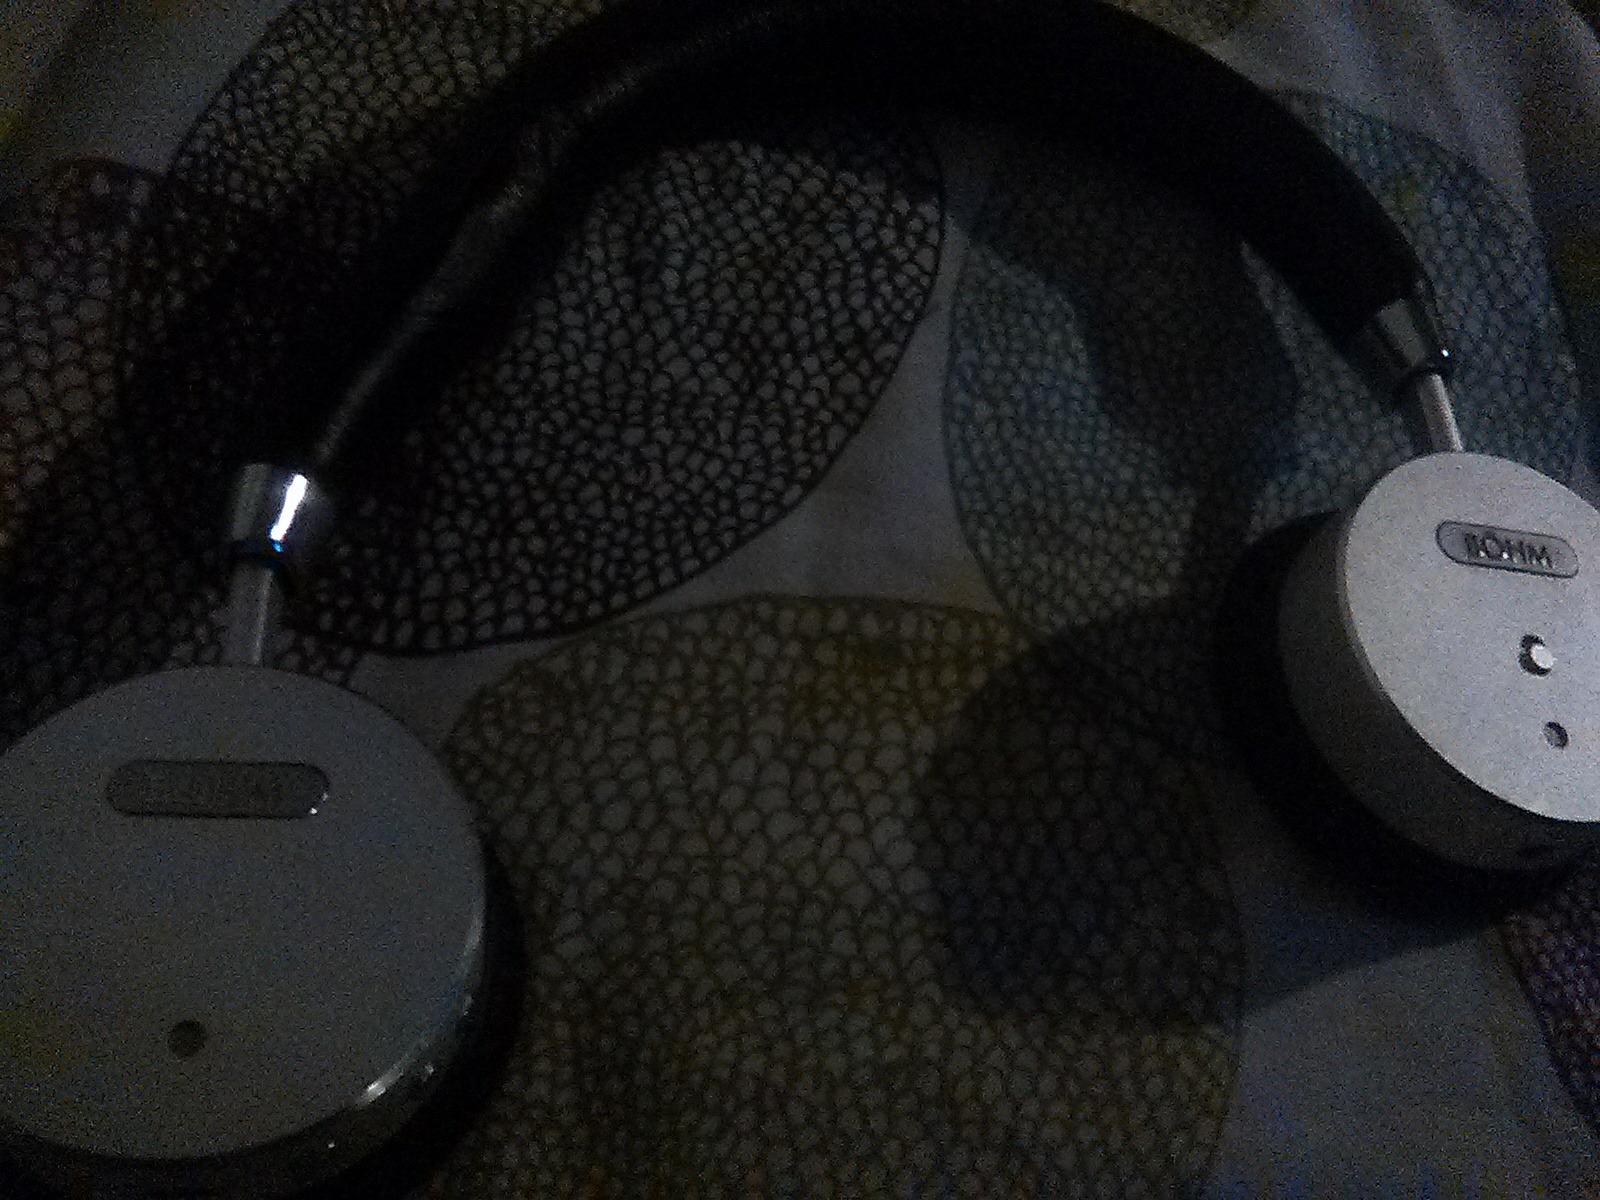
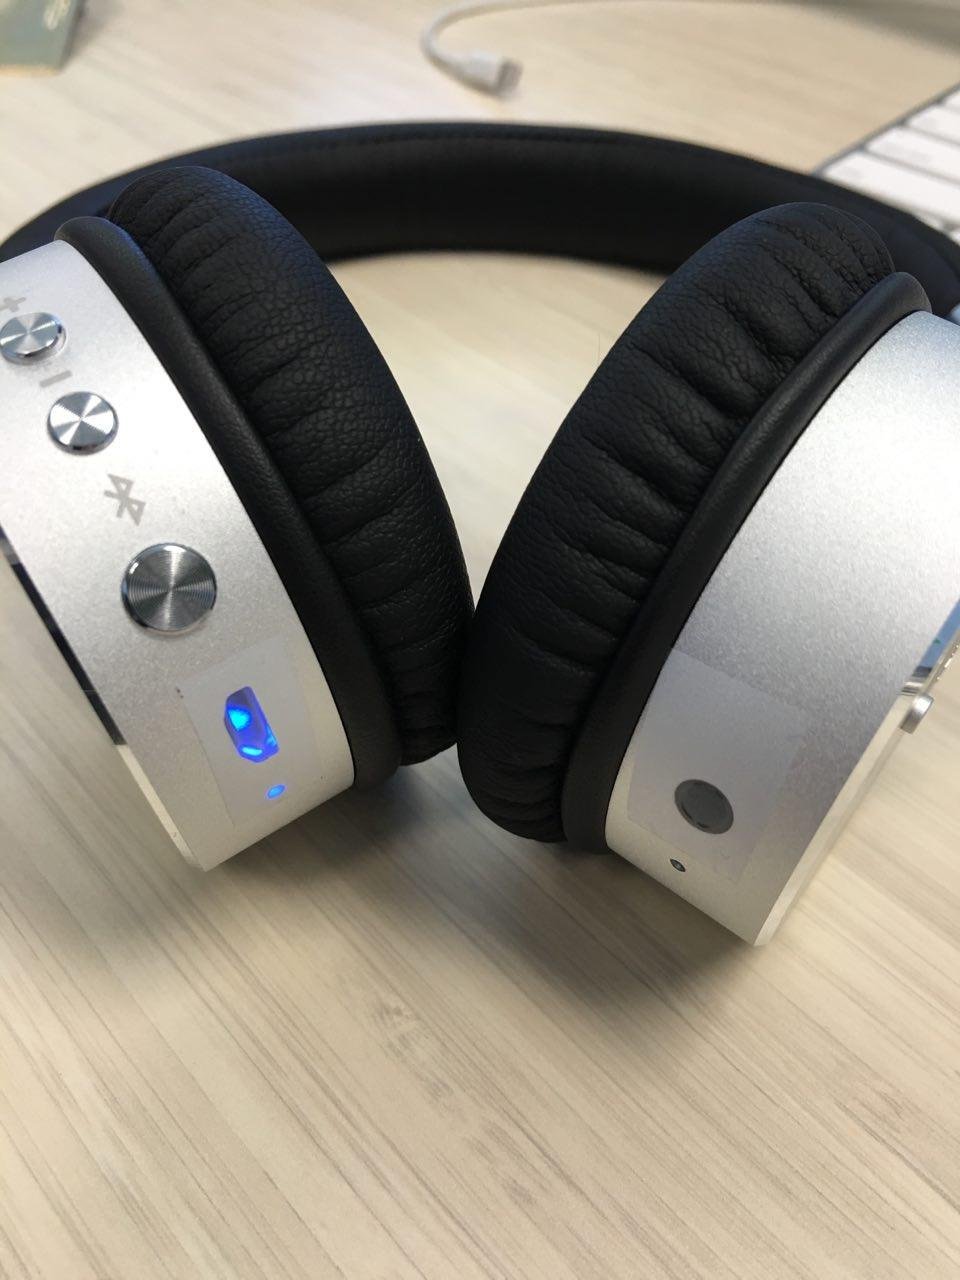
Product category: headphones
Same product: yes